Loop line (Chongqing Rail Transit)

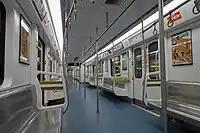
Interior of a Loop line train

The northeastern section was opened on December 28, 2018. The southern section with the Egongyan Rail Transit Bridge opened on December 30, 2019. The remaining section opened on January 20, 2021.